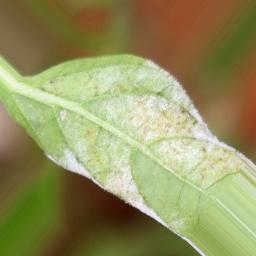
Label: powdery mildew